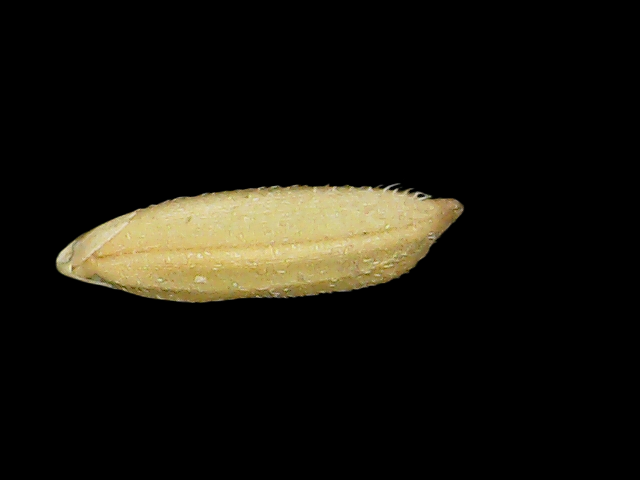
Rice variety: Binadhan23